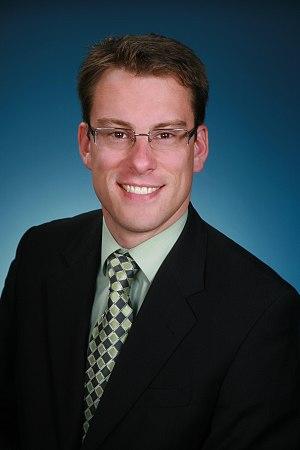
Hans Andreas Zeiger, né le 20 février 1985, à Puyallup, est un écrivain rendu célèbre par la presse américaine pour ses prises de position relatives à Boy Scouts of America.